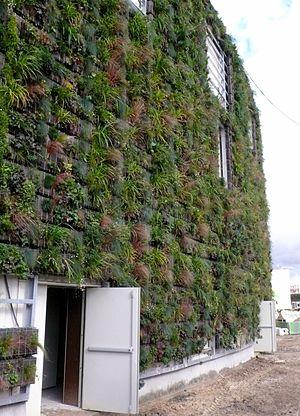
Mur végétal, en construction, au centre commercial ""Les Sentiers"" de Claye-Souilly.